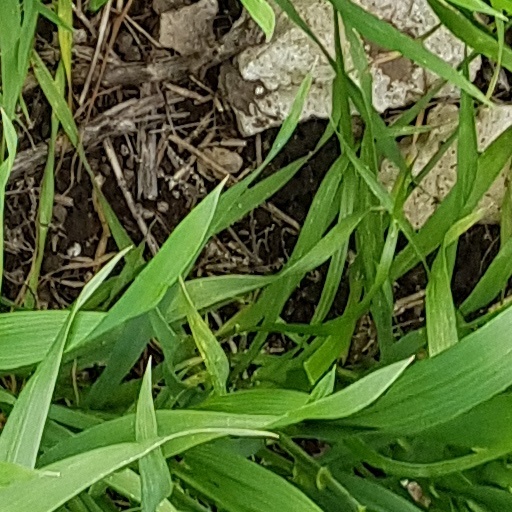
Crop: wheat